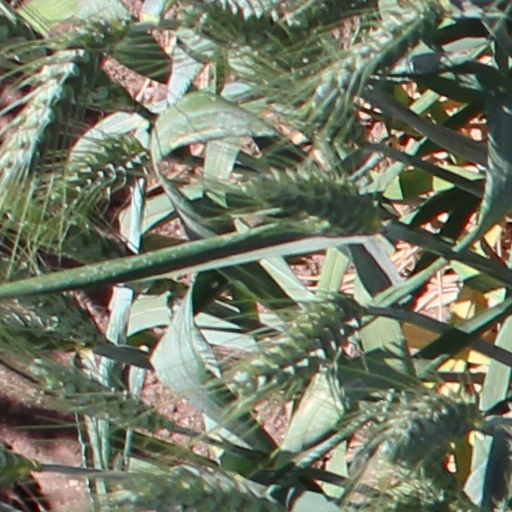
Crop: wheat